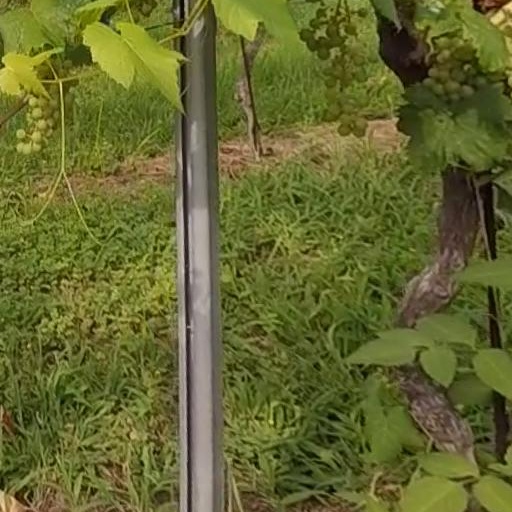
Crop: grape